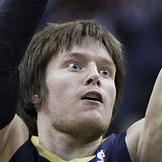
Age: 24